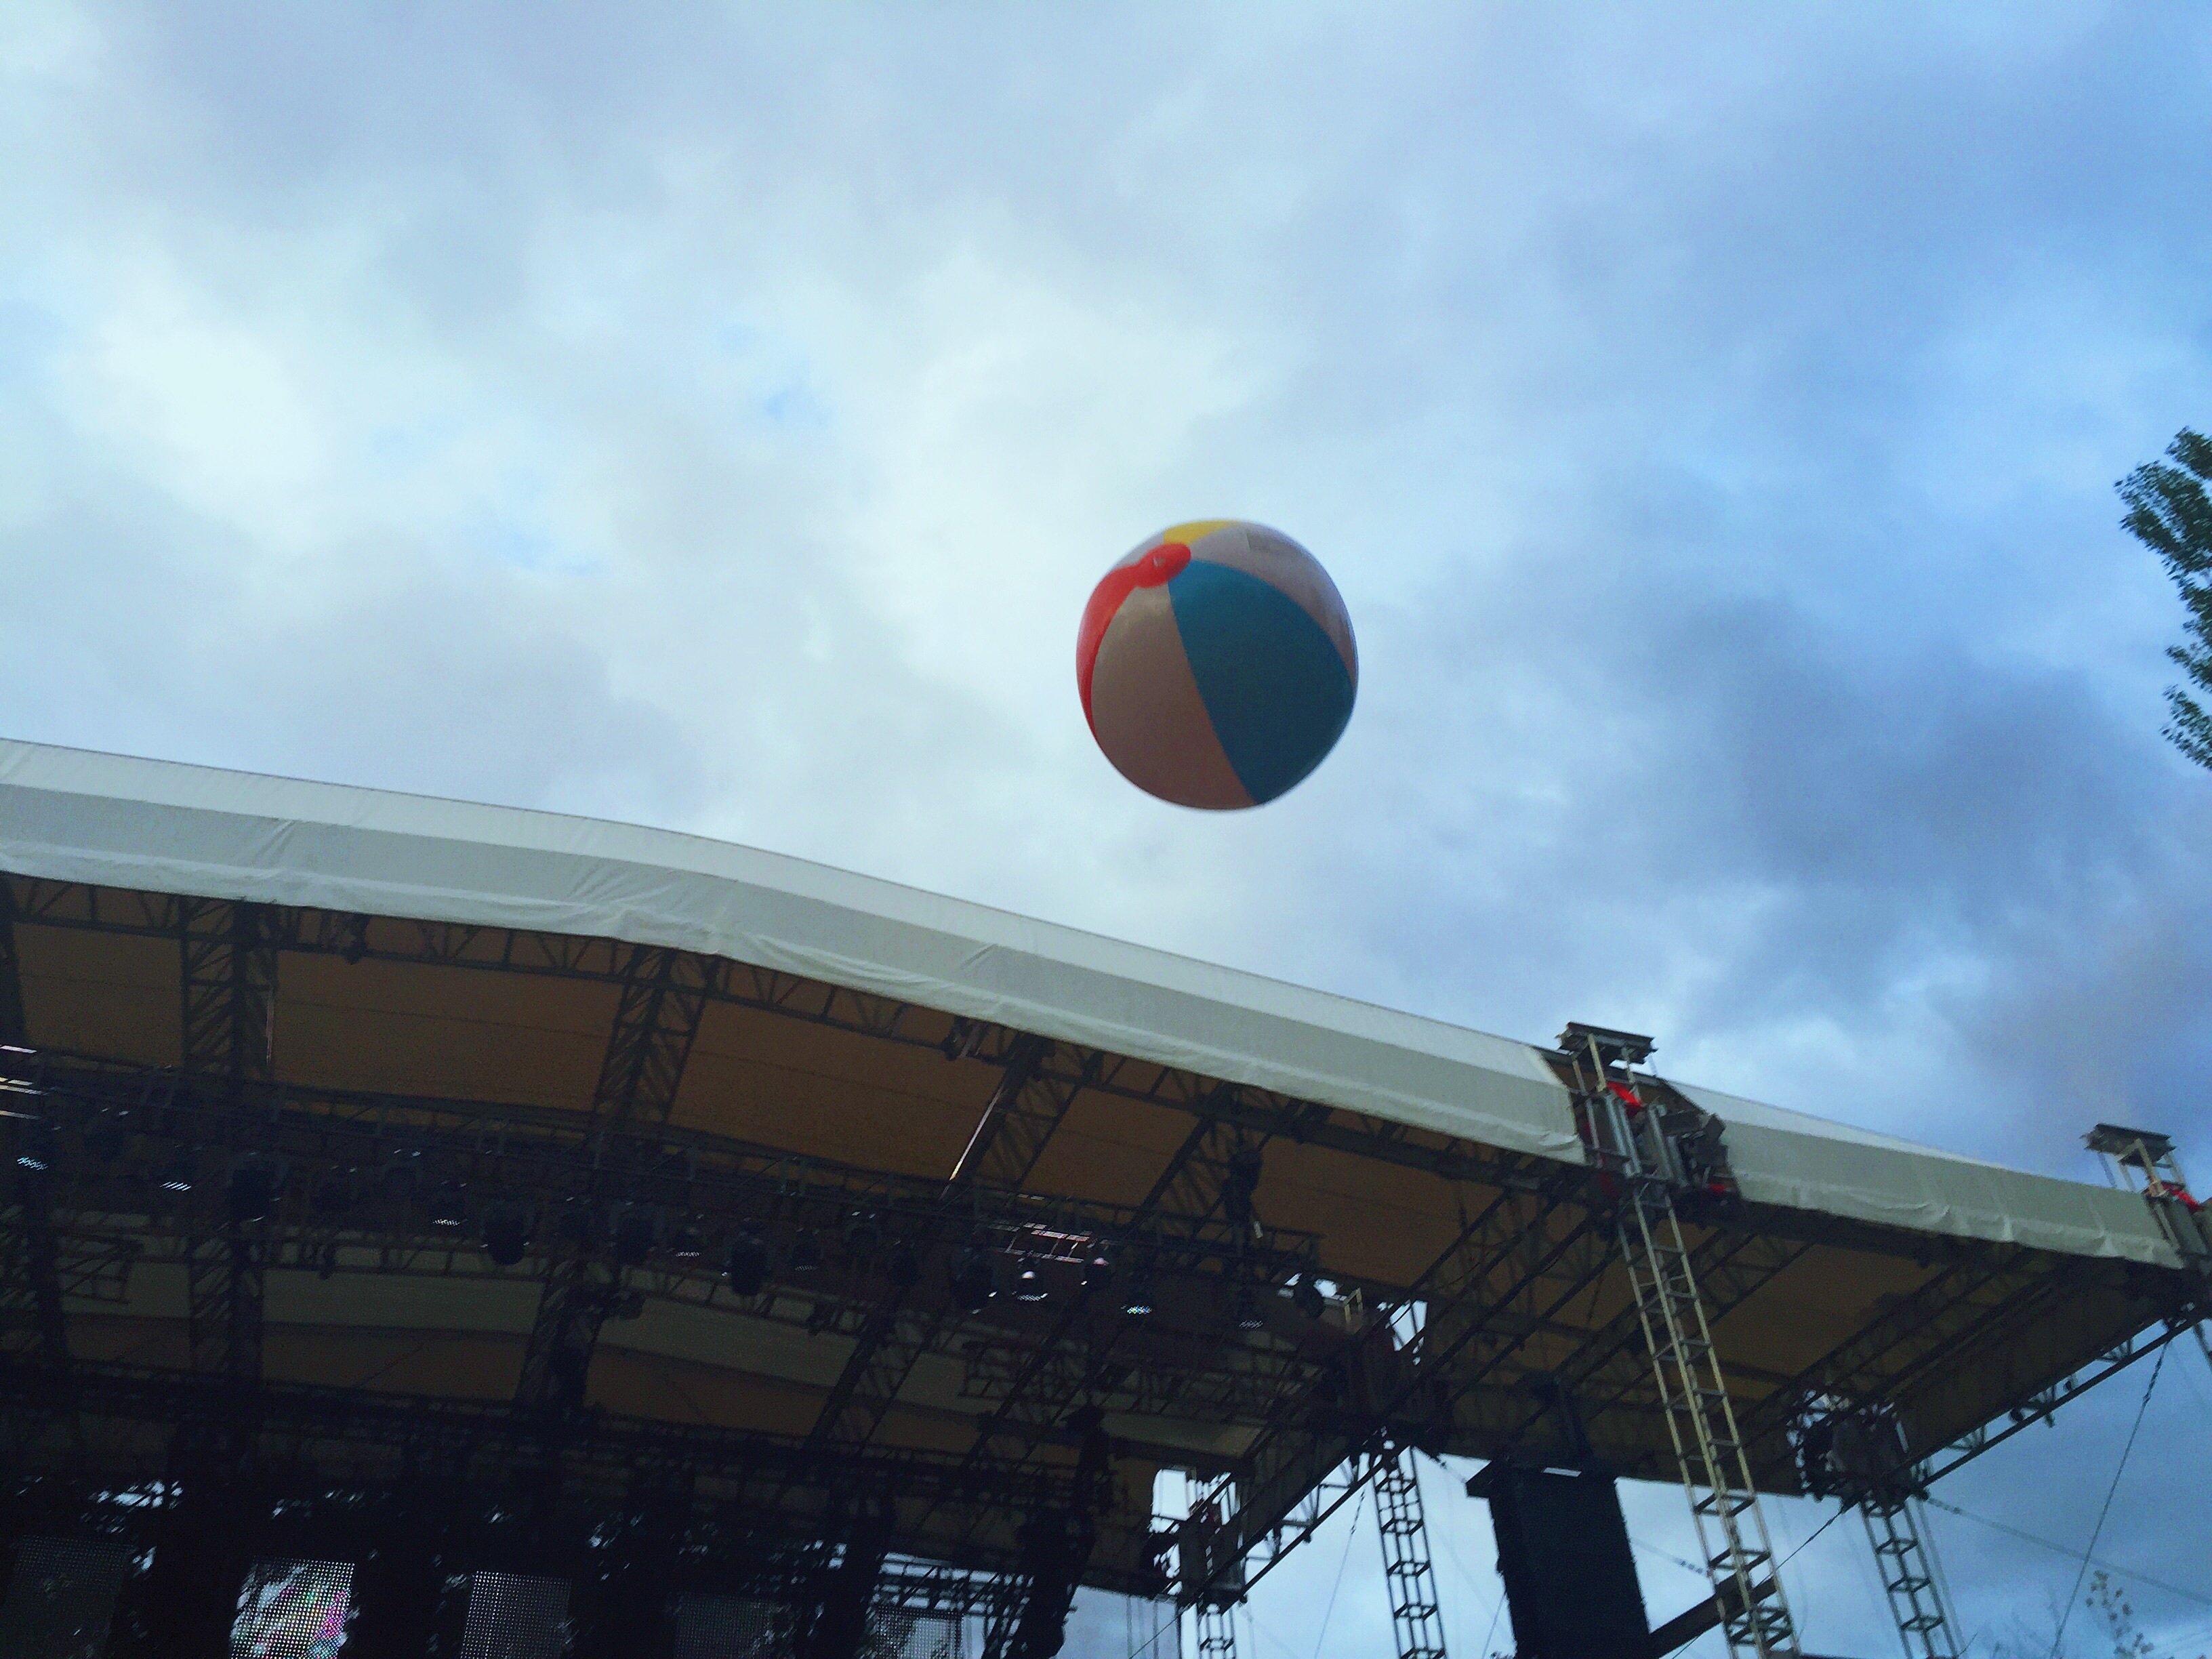
structure, sky, hot air balloon, aircraft, vehicle, lighting, stadium, atmosphere of earth, sport venue